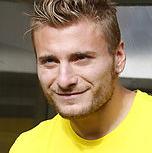
Age: 23